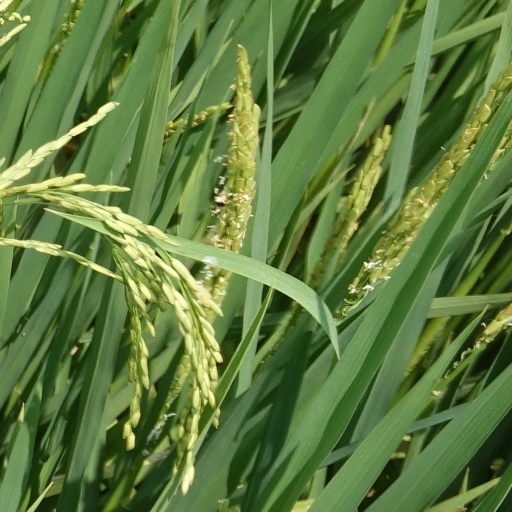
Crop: rice